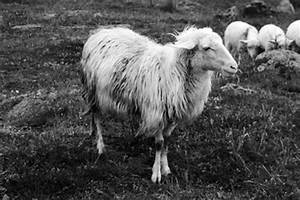
Label: pecora